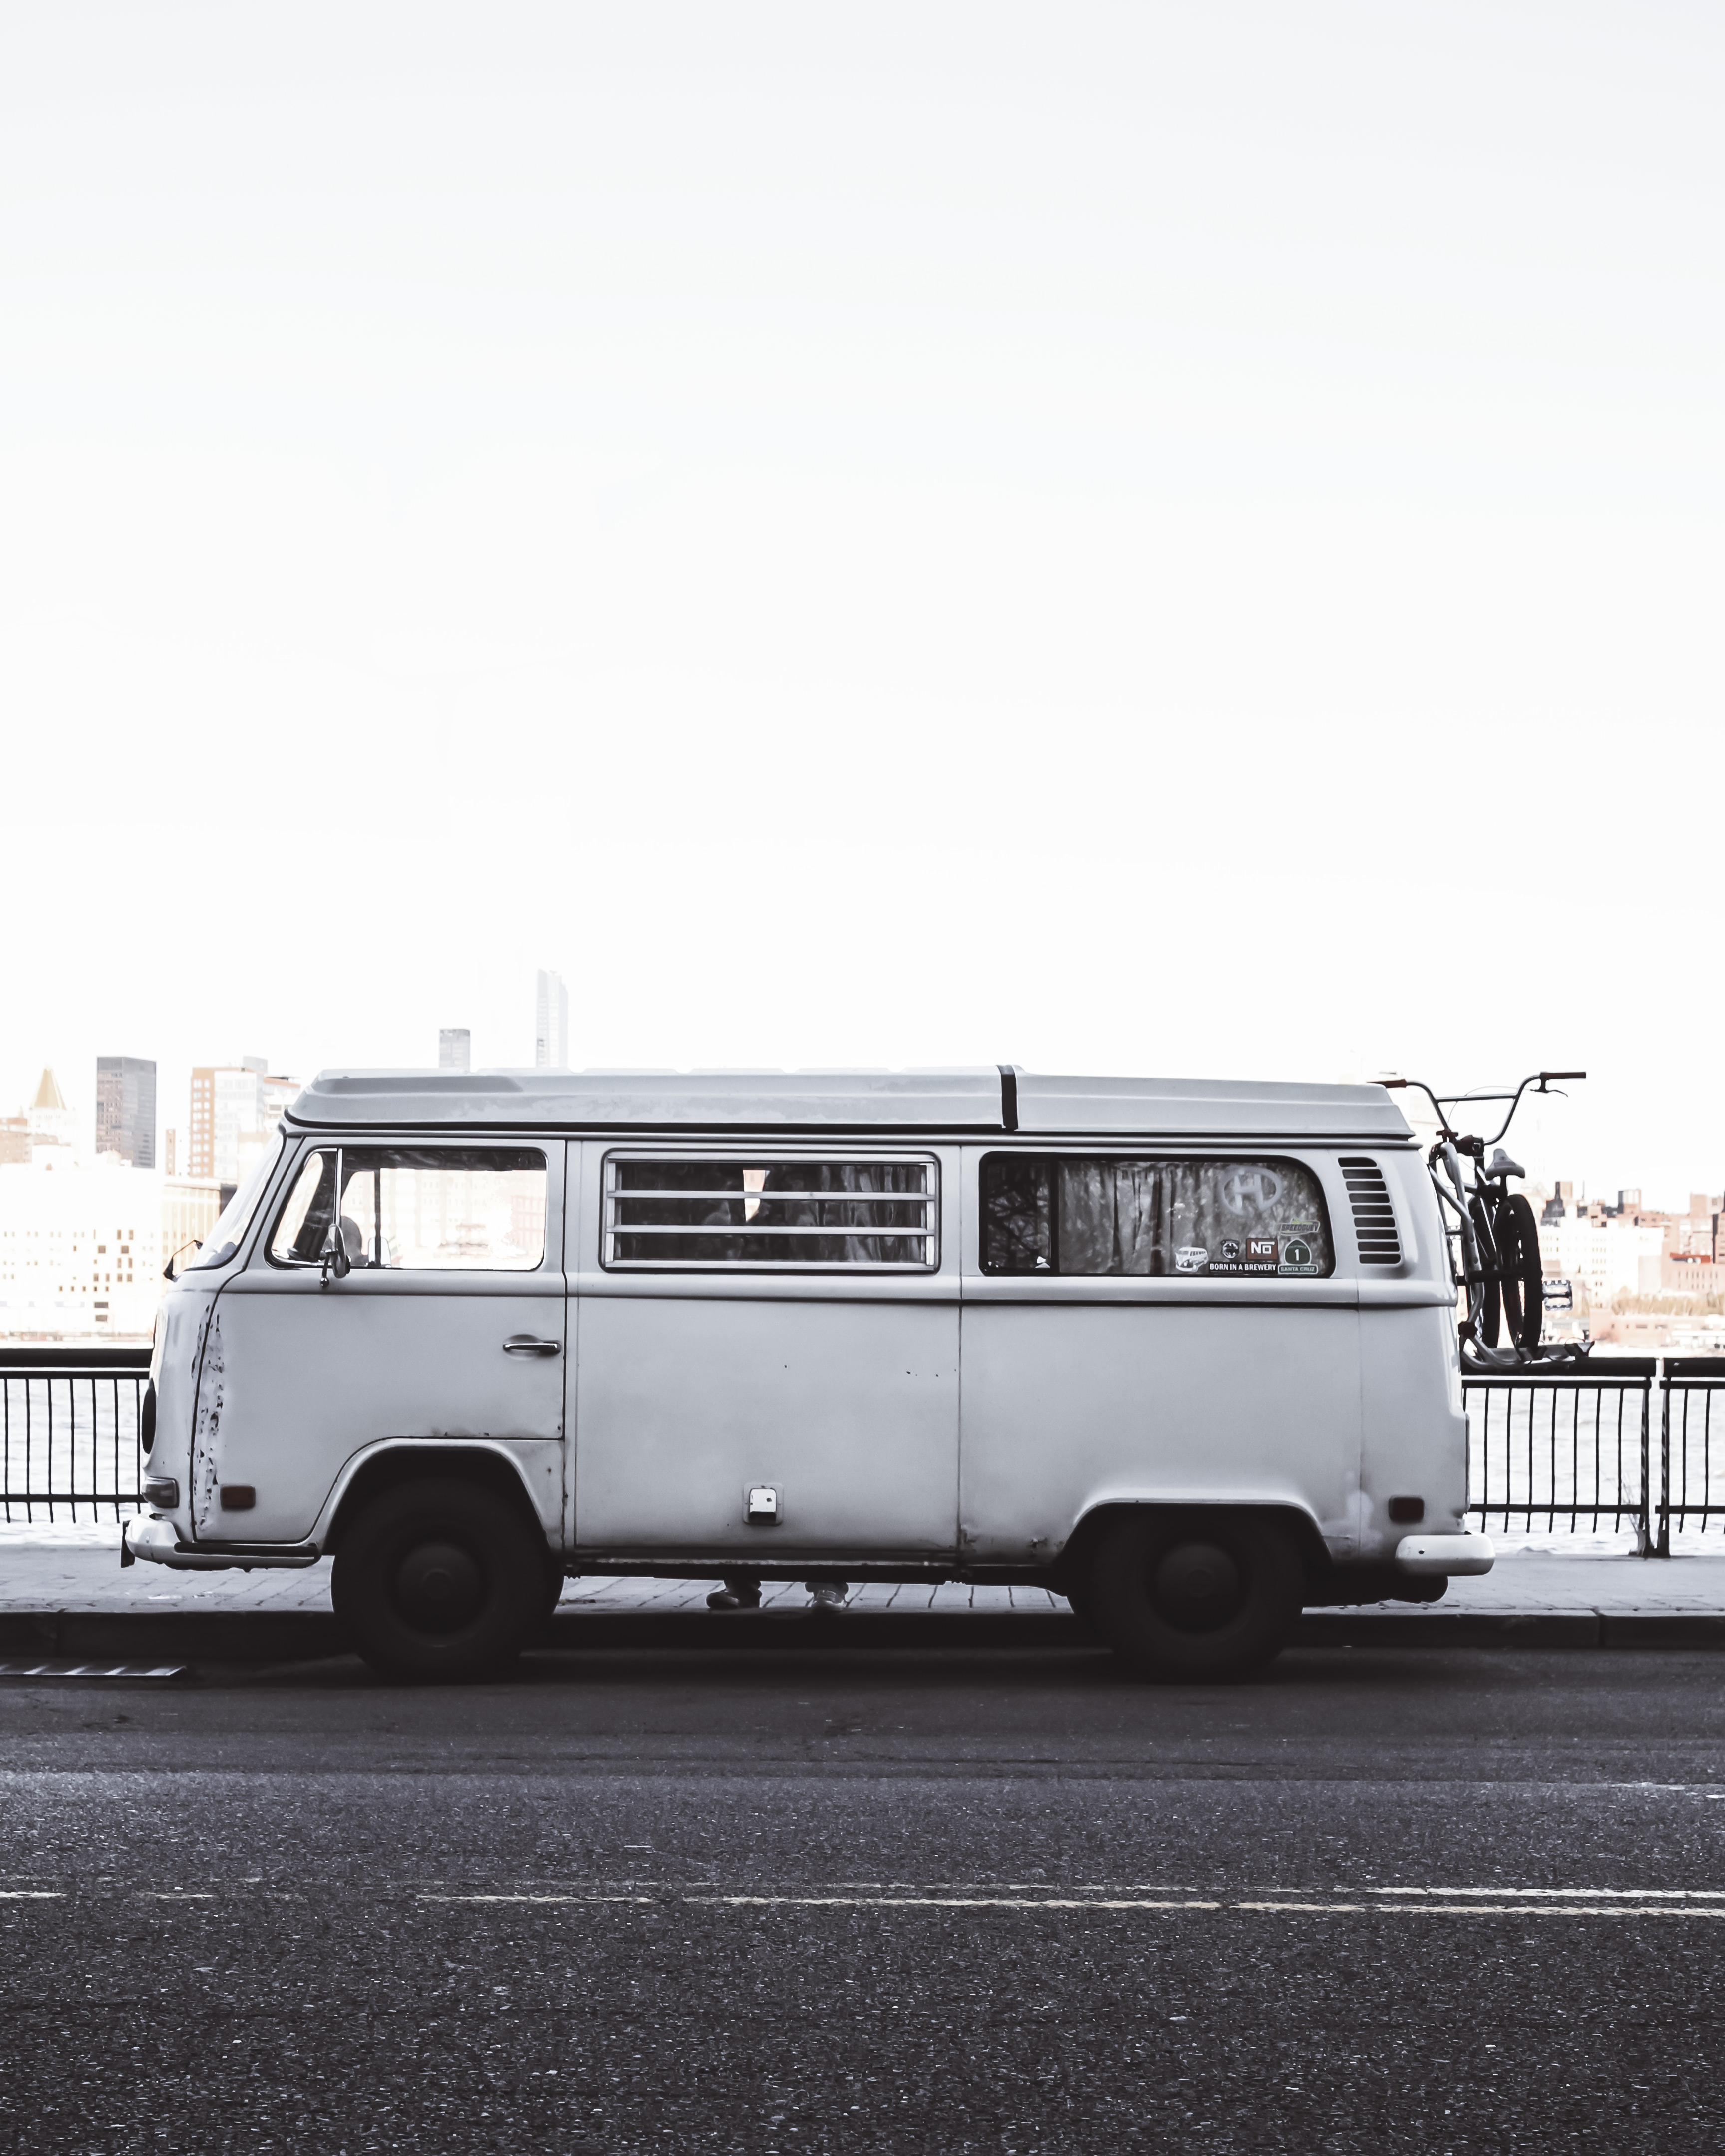
white, motor vehicle, transport, car, vehicle, mode of transport, van, automotive design, wheel, volkswagen, volkswagen type 2, automotive lighting, minivan, photography, automotive wheel system, rim, automotive exterior, samba, minibus, bus